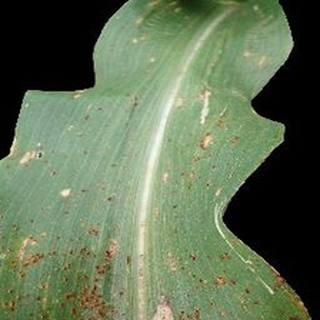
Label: corn_common_rust